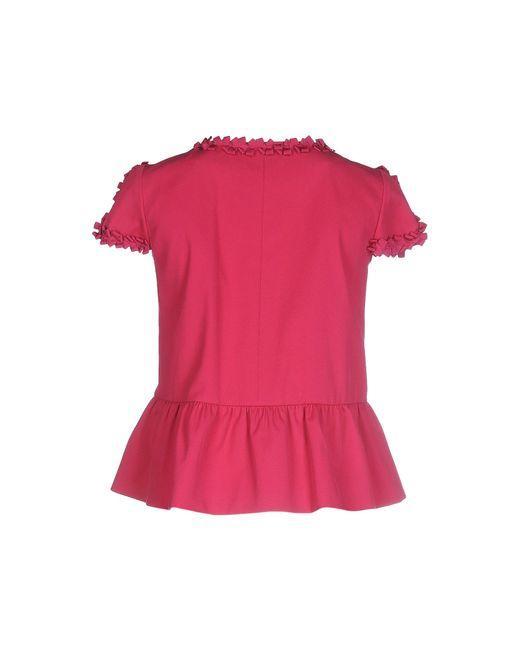
Rundhalsausschnitt Halbarm rot Midi für Mädchen